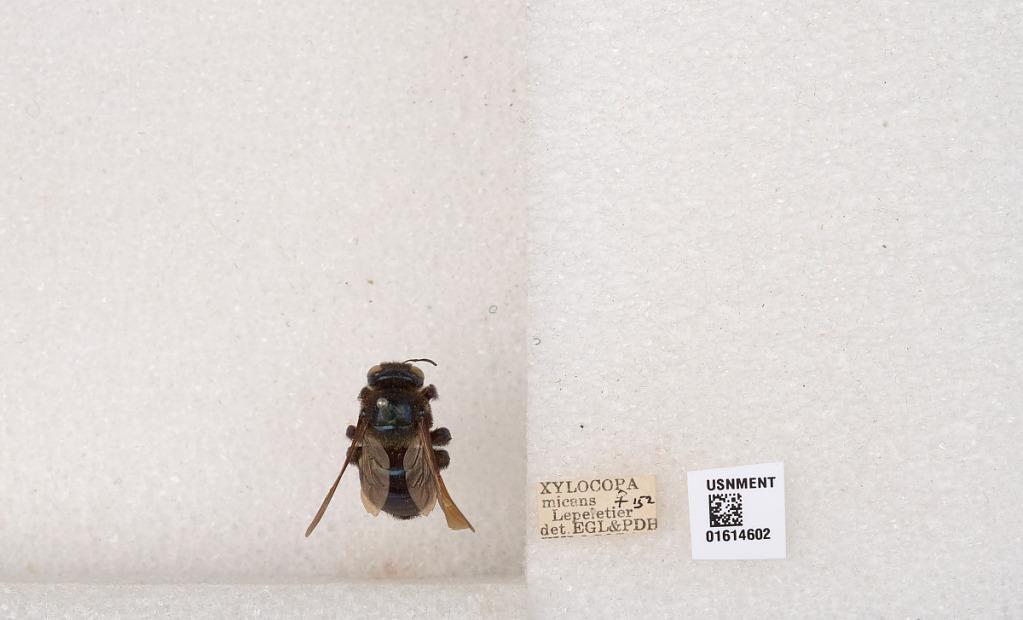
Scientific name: Xylocopa (Schonnherria) micans Lepeletier
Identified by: Hurd, P. D.